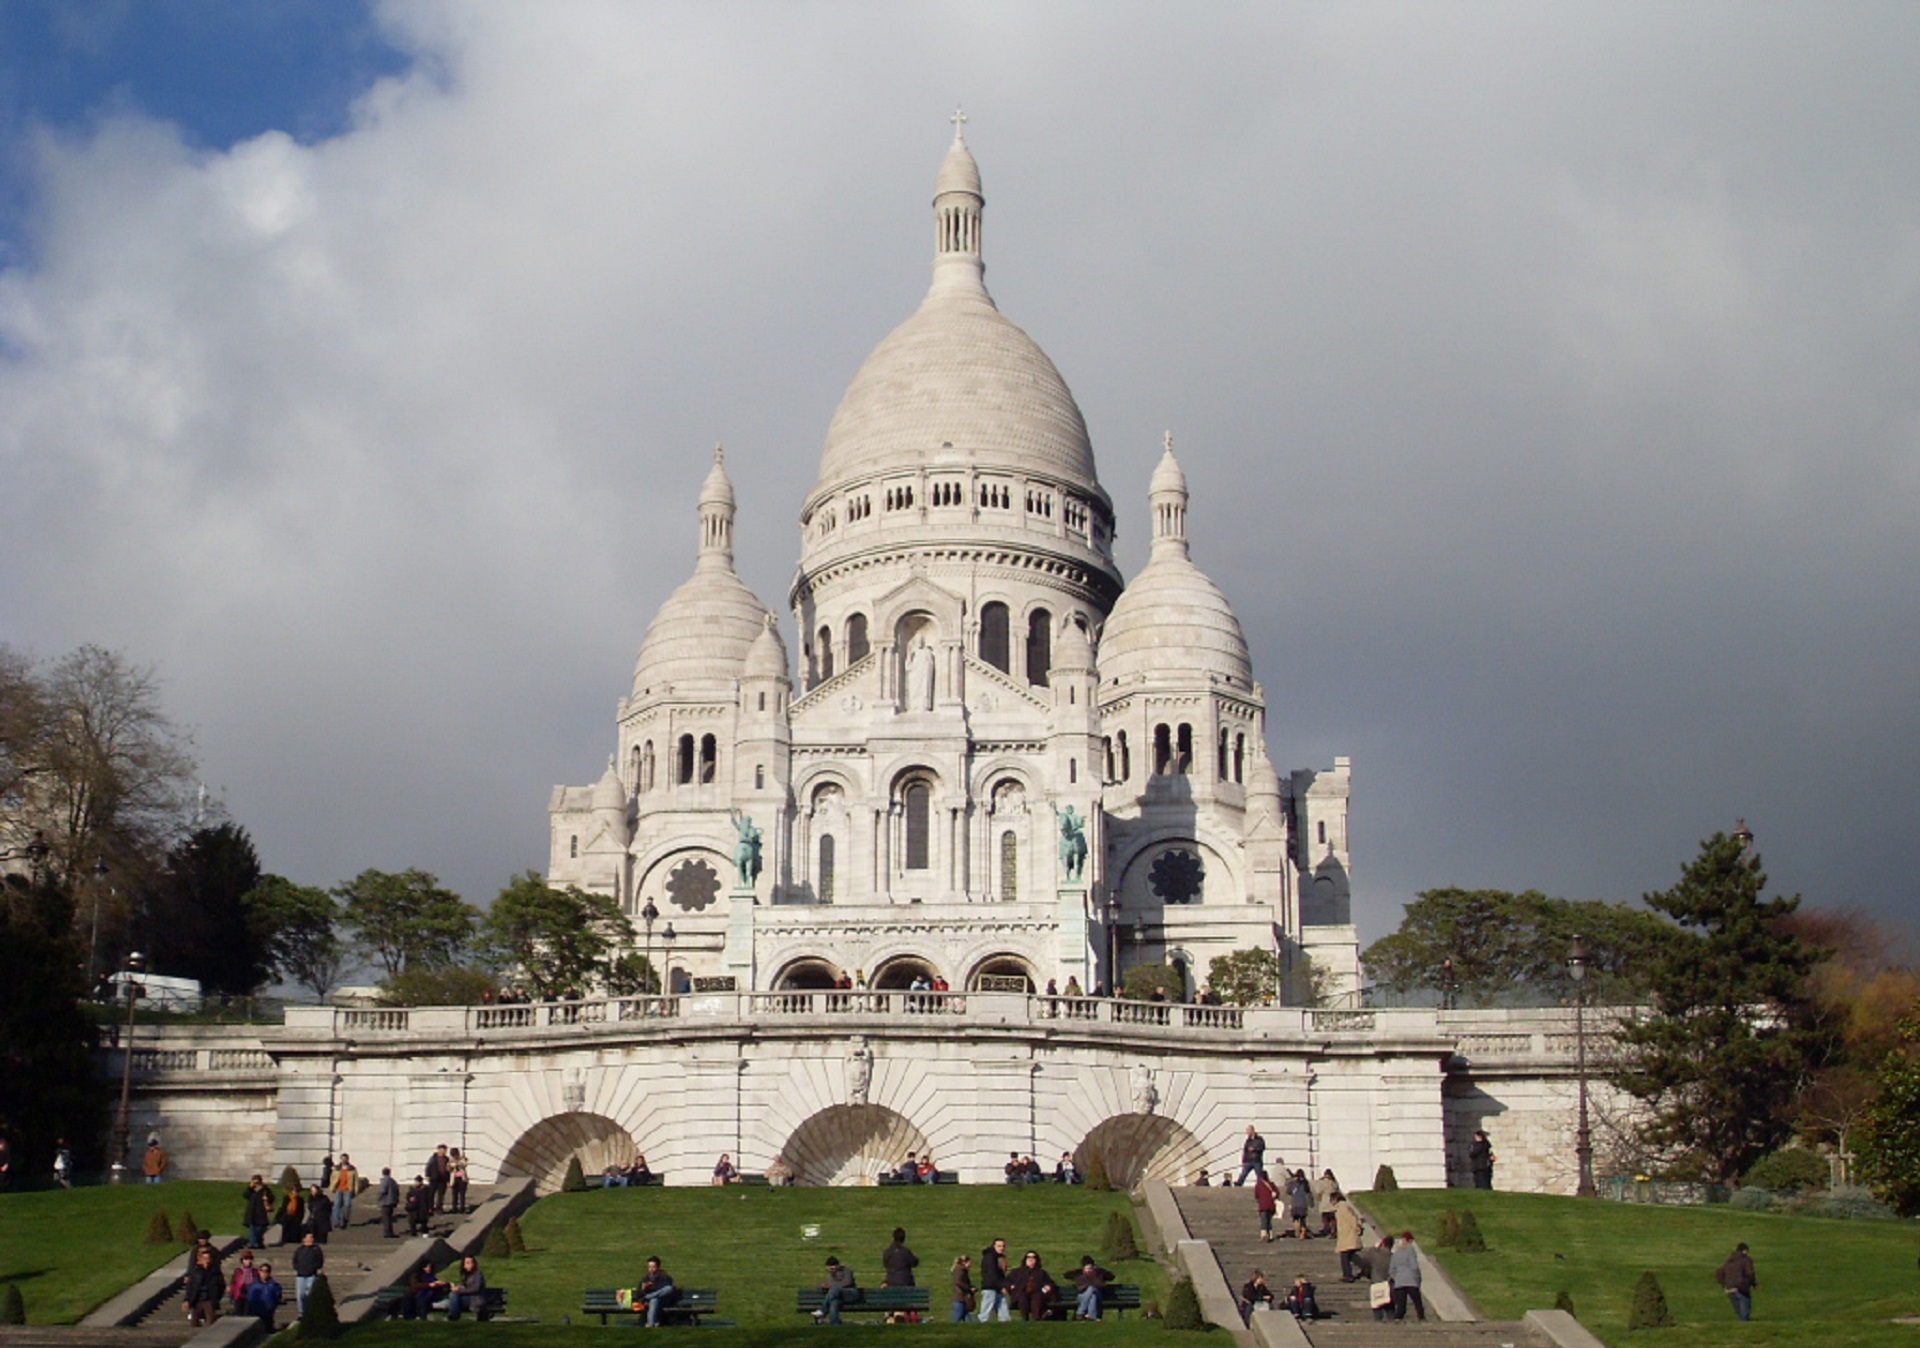
architecture, hill, building, chateau, paris, urban, stone, france, europe, religion, landmark, facade, church, cathedral, historic, place of worship, catholic, monastery, basilica, dome, sacre coeur, montmarte